Catherine of Austria, Lady of Coucy

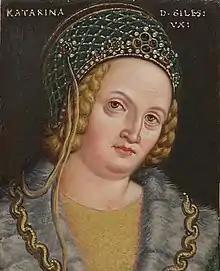
Catherine of Austria by Anton Boys

Catherine of Austria (9 February 1320 – 28 September 1349) was the daughter of the Habsburg Duke Leopold I of Austria and the wife successively of the French nobleman Enguerrand VI, Lord of Coucy and the German Konrad von Hardeck, Burgrave of Magdeburg.